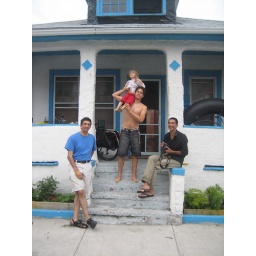
the beach house in far rockaway. omar, zak nikki and marcus